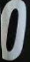
Number: 0